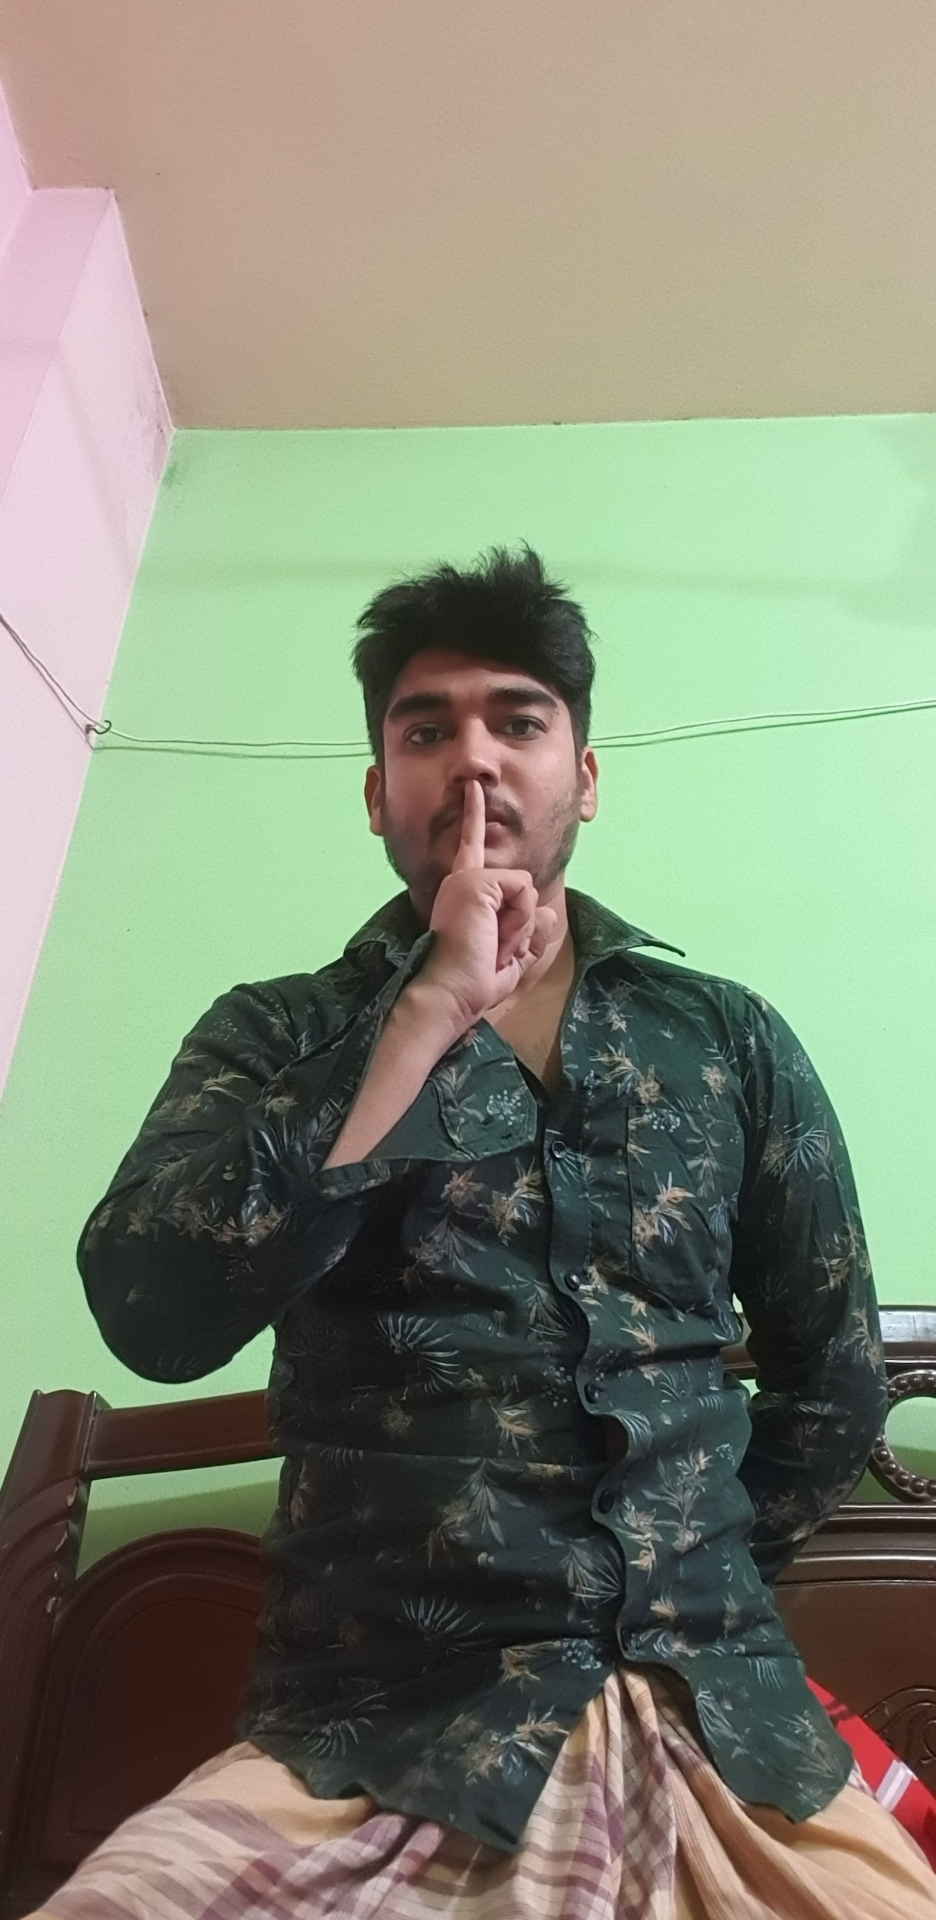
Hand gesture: mute